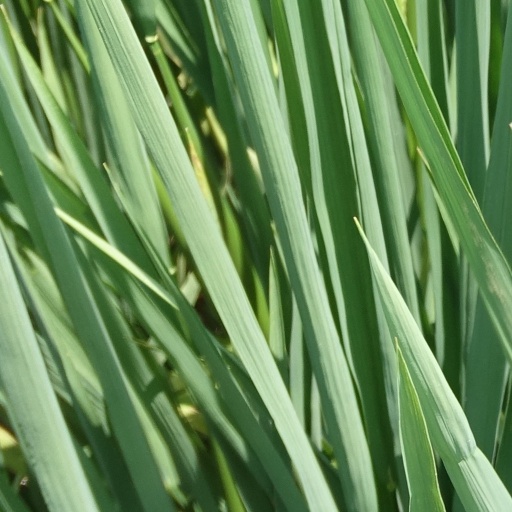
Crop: rice